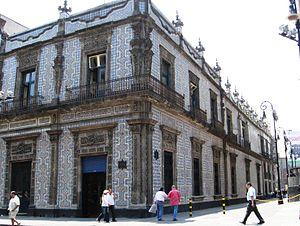
L'histoire de la céramique au Mexique remonte à des milliers d'années avant la période précolombienne, lorsque les arts céramiques et l'artisanat de la poterie se développent avec les premières civilisations et cultures avancées de Mésoamérique. À une exception près, les marchandises préhispaniques ne sont pas émaillées, mais plutôt brunies et peintes avec des lamelles d'argile fine colorée. On ne connaît pas non plus le tour de potier ; les pièces sont façonnées par moulage, enroulement et d'autres méthodes.